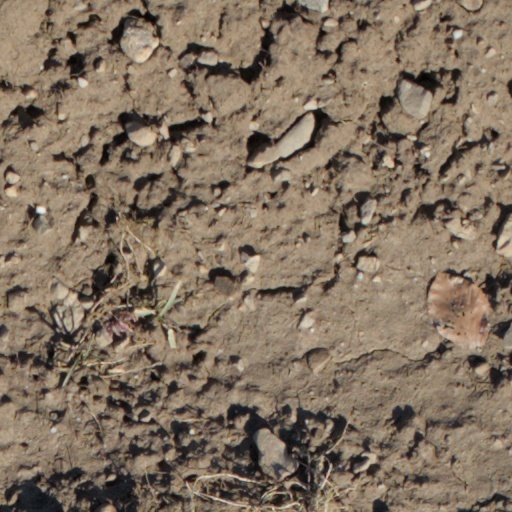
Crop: wheat